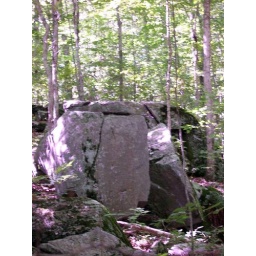
rock in the forest